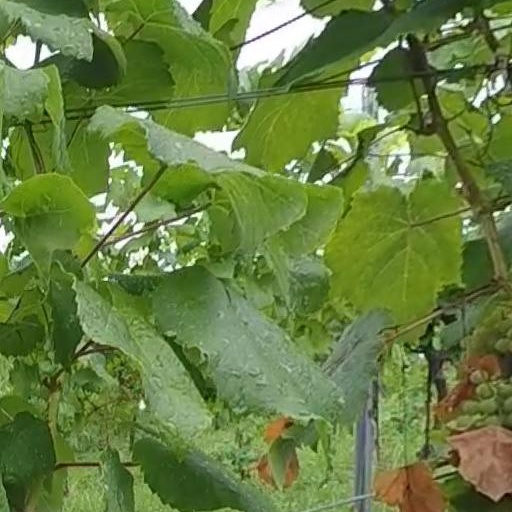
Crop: grape